Toyota GR010 Hybrid

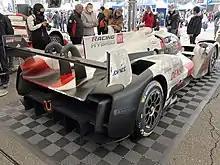
Rear view

The GR010's design is inspired by the Toyota GR Super Sport Concept presented at the 2018 Tokyo Auto Salon, considered to be the GR010's road version counterpart. Its engine is a 3.5 L twin-turbocharged petrol V6 with a hybrid system, which uses lithium-ion batteries.